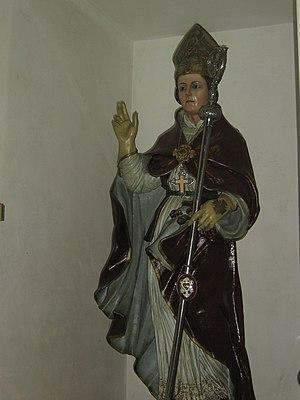
Brice de Tours, devenu saint Brice, est un saint chrétien qui a grandi au monastère de Saint-Martin.